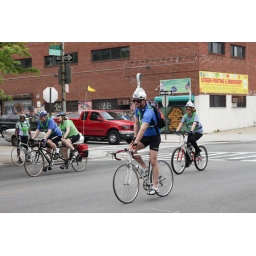
nyc bike thing goes past my house in queens